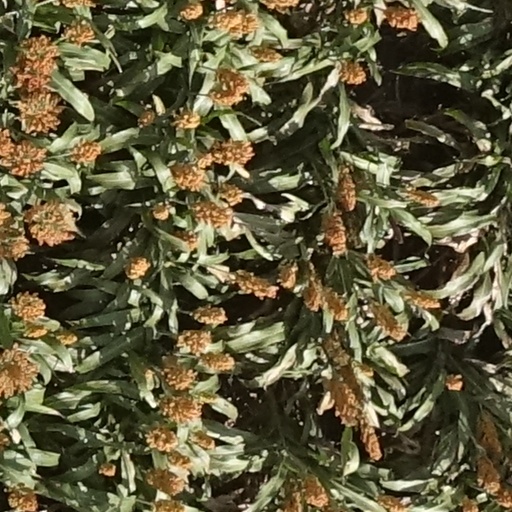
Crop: sorghum